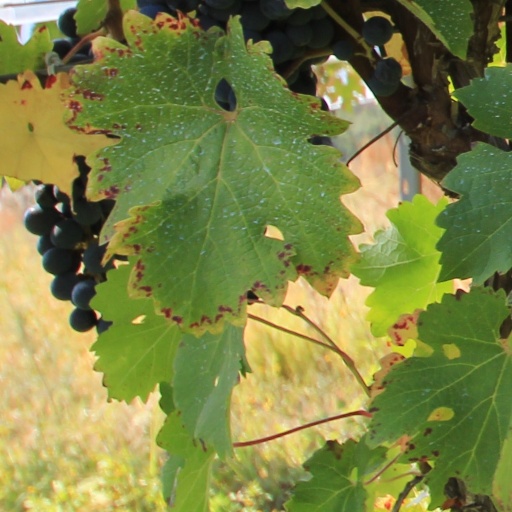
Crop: grape